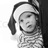
Emotion: surprise